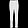
Label: Trouser